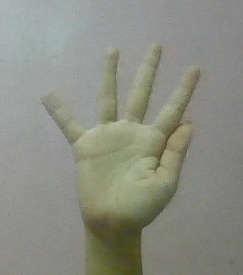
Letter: sheen